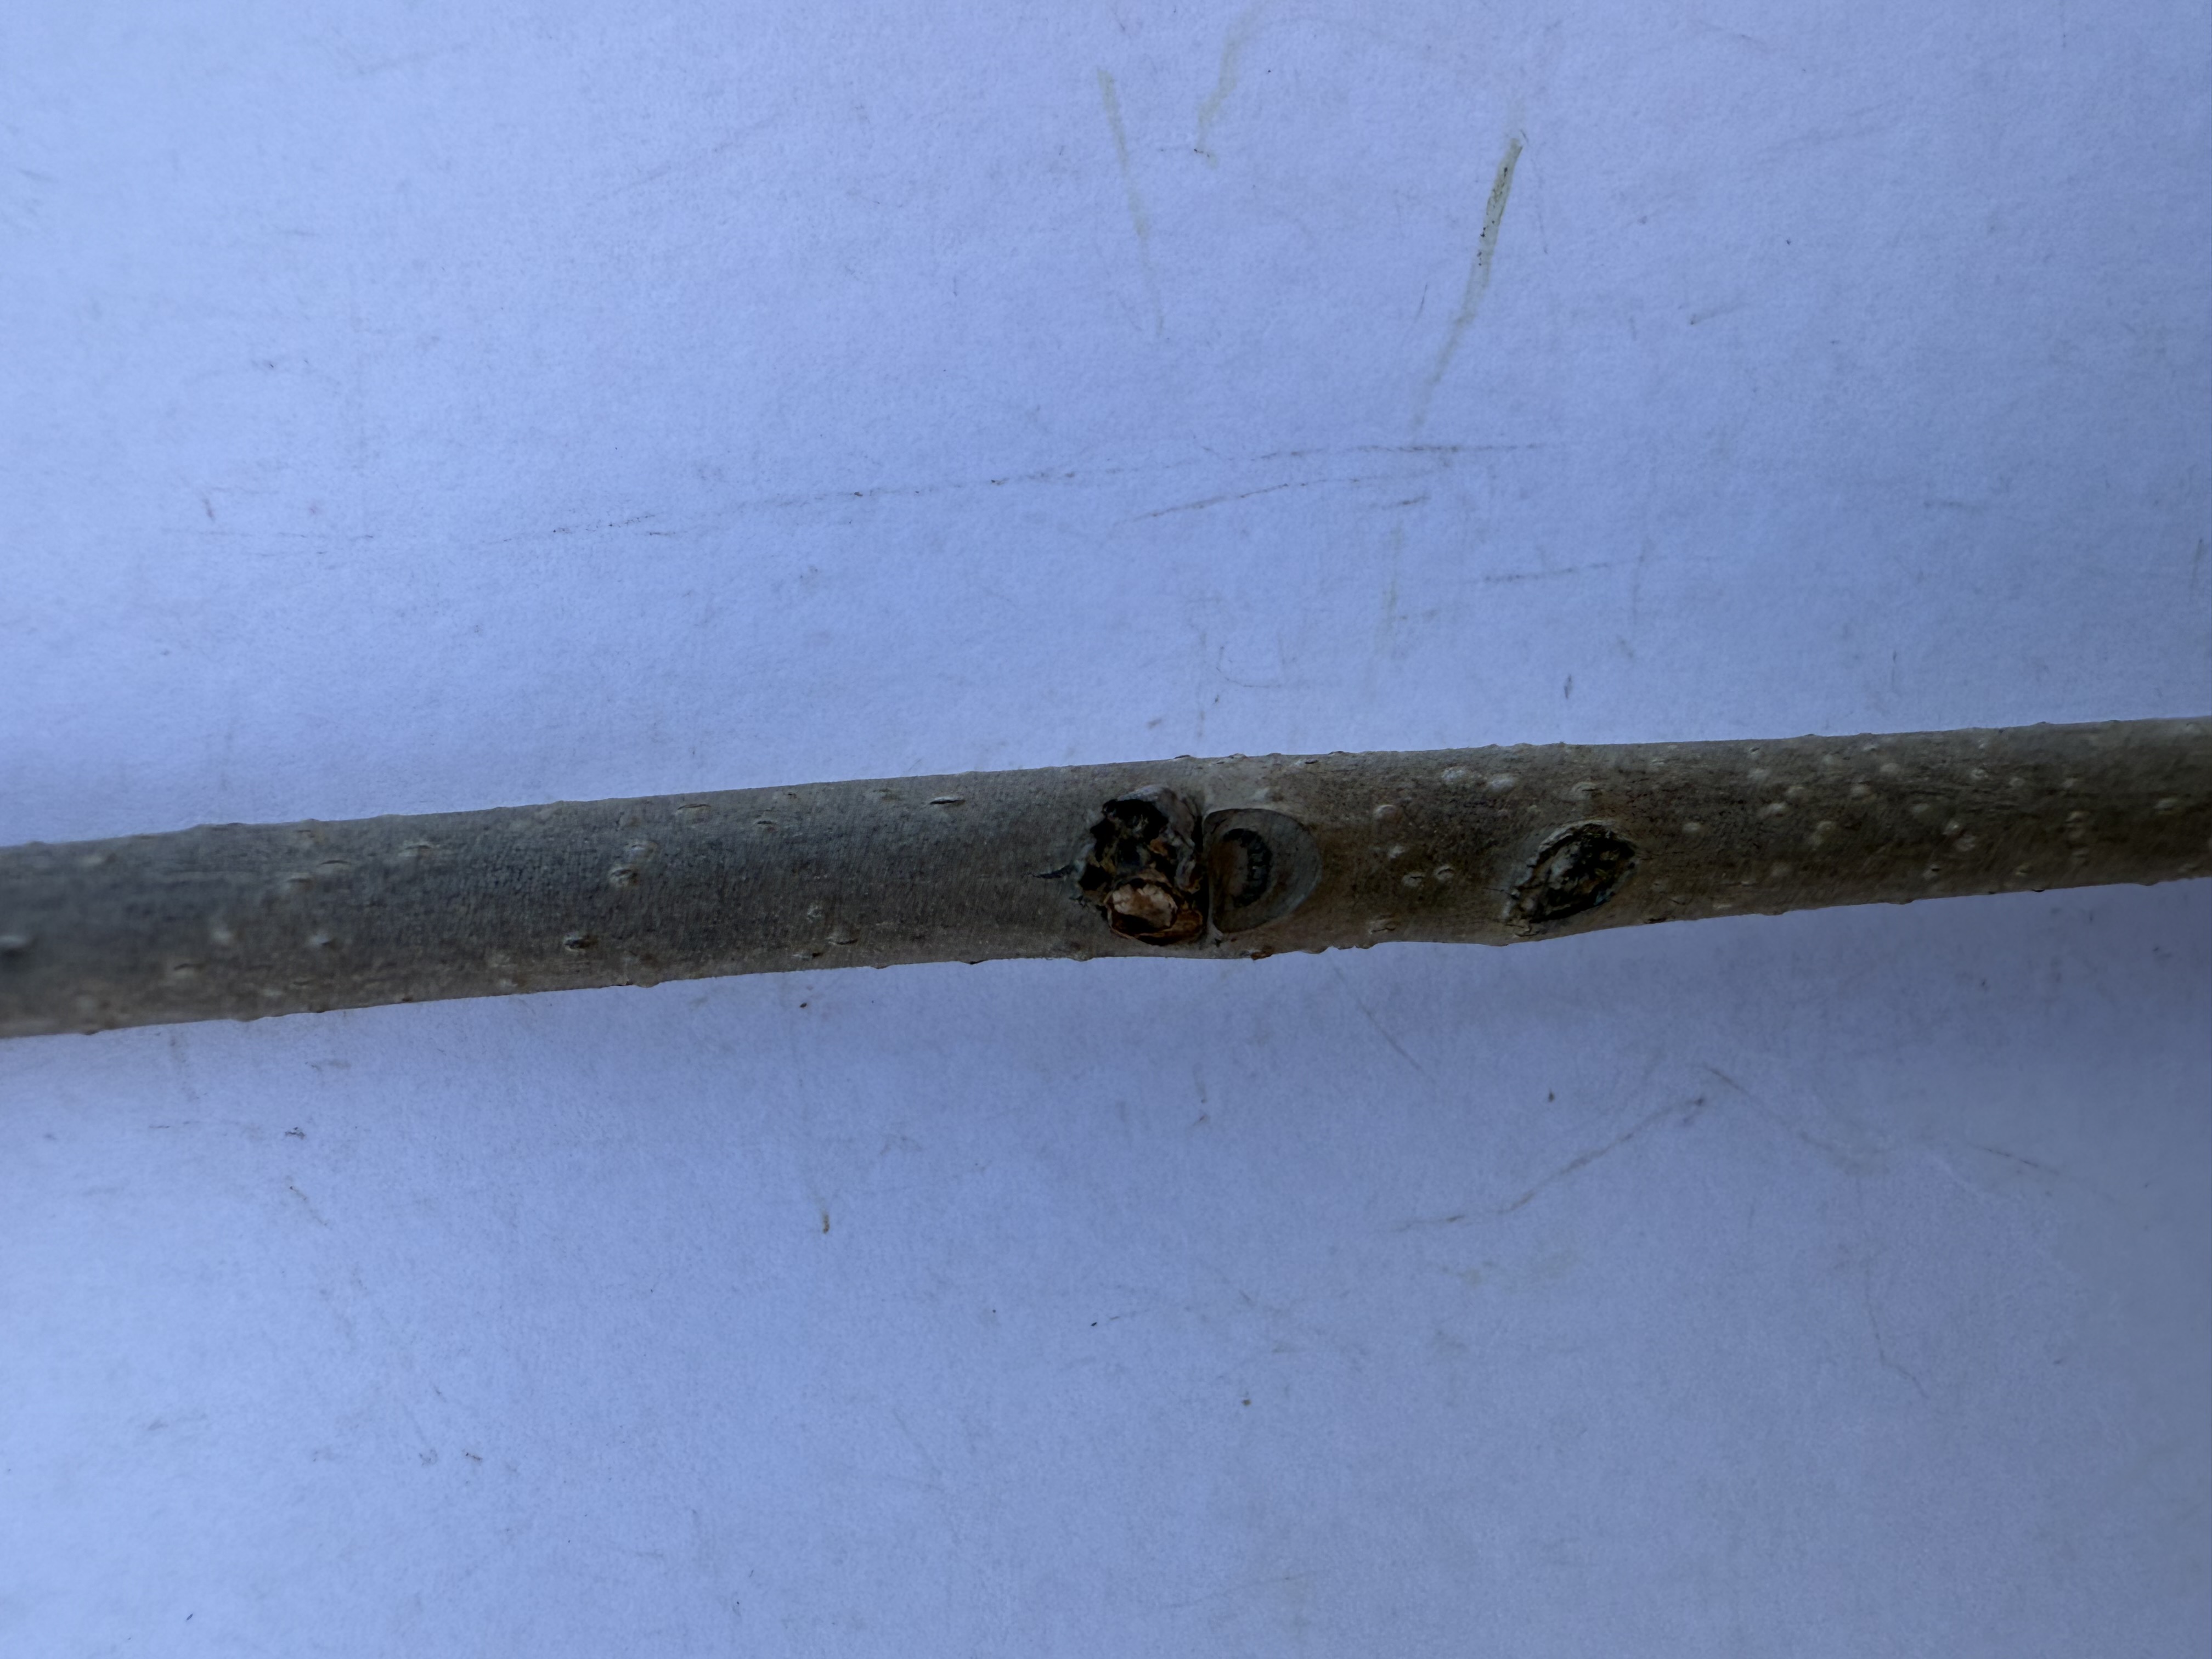
Variety: Chocolate Persimmon